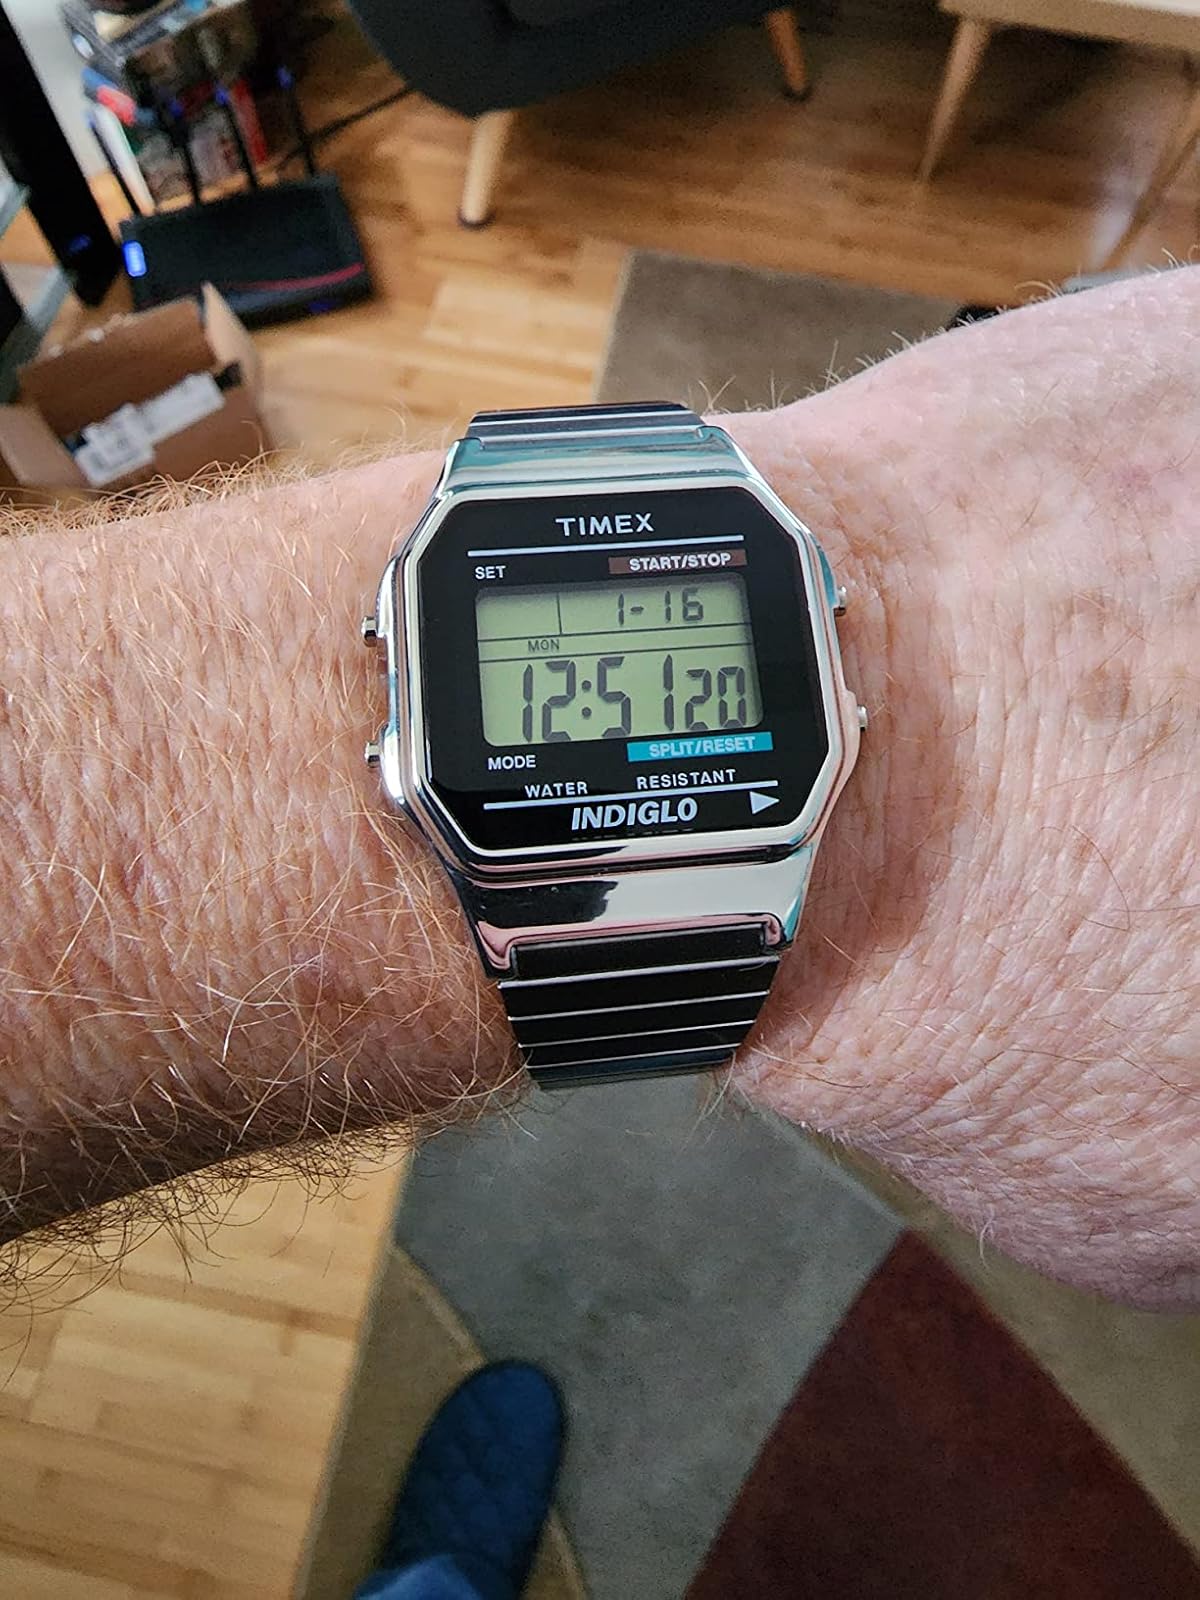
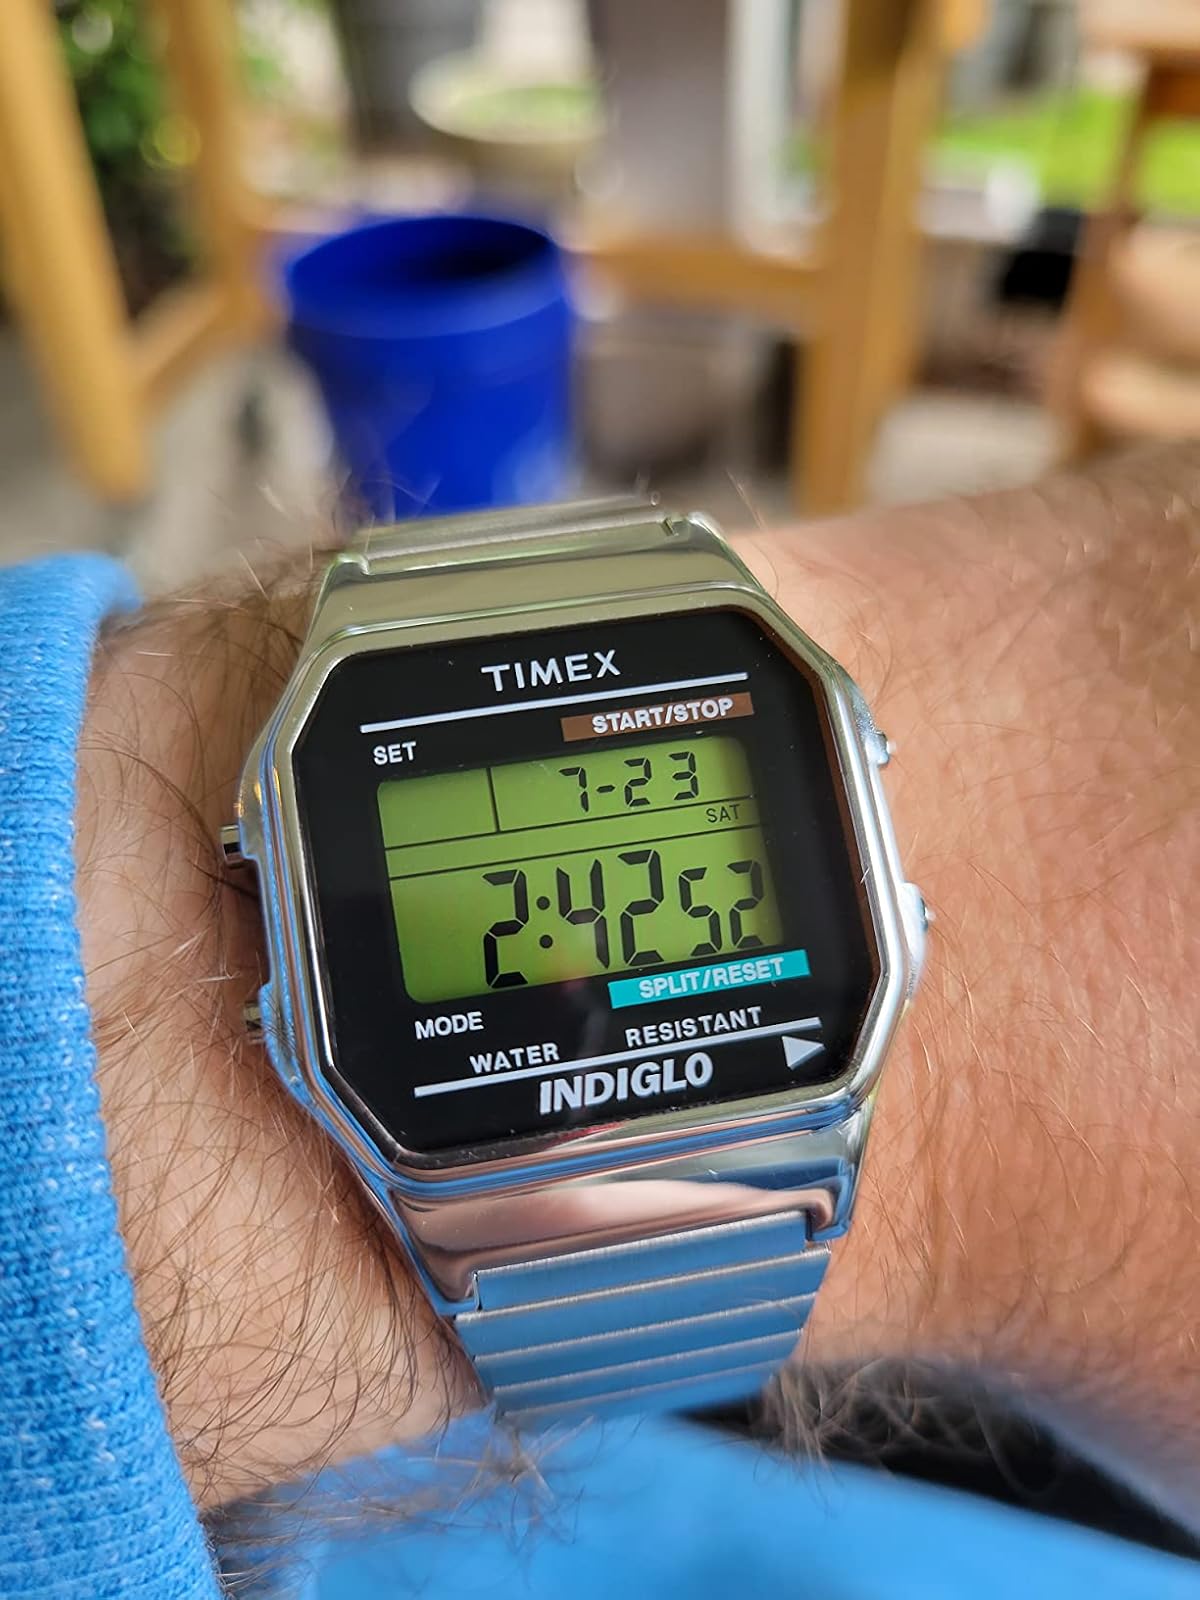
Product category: accessories_watch
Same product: yes